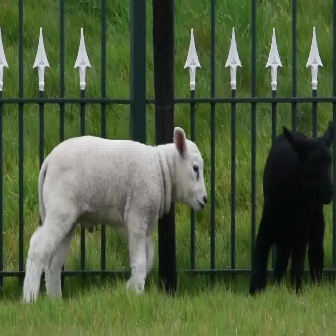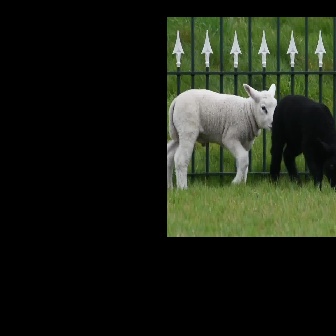
  Please identify the target specified by the bounding box [21,125,207,311] in the first image and locate it in the second image. Return the coordinates in [x_min,y_min,x_max,y_max] format.
Answer: [166,83,279,195]